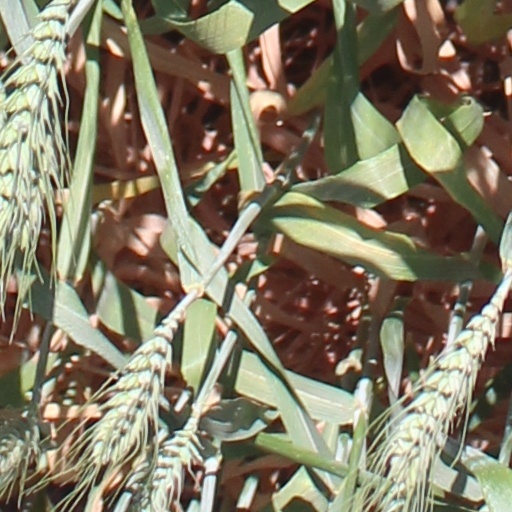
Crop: wheat